Portuguese India

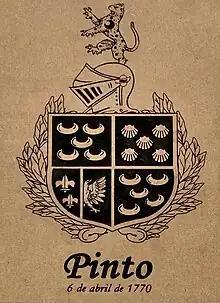
Coat of Arms of the Pintos, awarded by the King of Portugal in 1770

In the aftermath of the battles and the losses, the Portuguese expanded the territory of Goa between 1763 and 1788, at the expense of the Dessais of Kudal, the Sondas, and the Bhonslas/ Mahrattas of Silvassa, which became known as the "Novas Conquistas". By order of the Marquis de Pombal, the Jesuits were expelled from Portugal's territories in 1759. They were replaced by the Oratorians, a native Goan Catholic religious order founded by Christian Brahmin and Christian Kshatriya converts; a college dedicated to the secular education of the native elites was opened; and the Goan Inquisition was abolished. Under the influence of Pombal, King José declared that native Christians were equal in standing with Europeans, while the Viceroy Count of Ega declared religious freedom and prohibited racial slander. For these reasons, "Pombal and his collaborators remain, to this day, much respected figures in Goa"